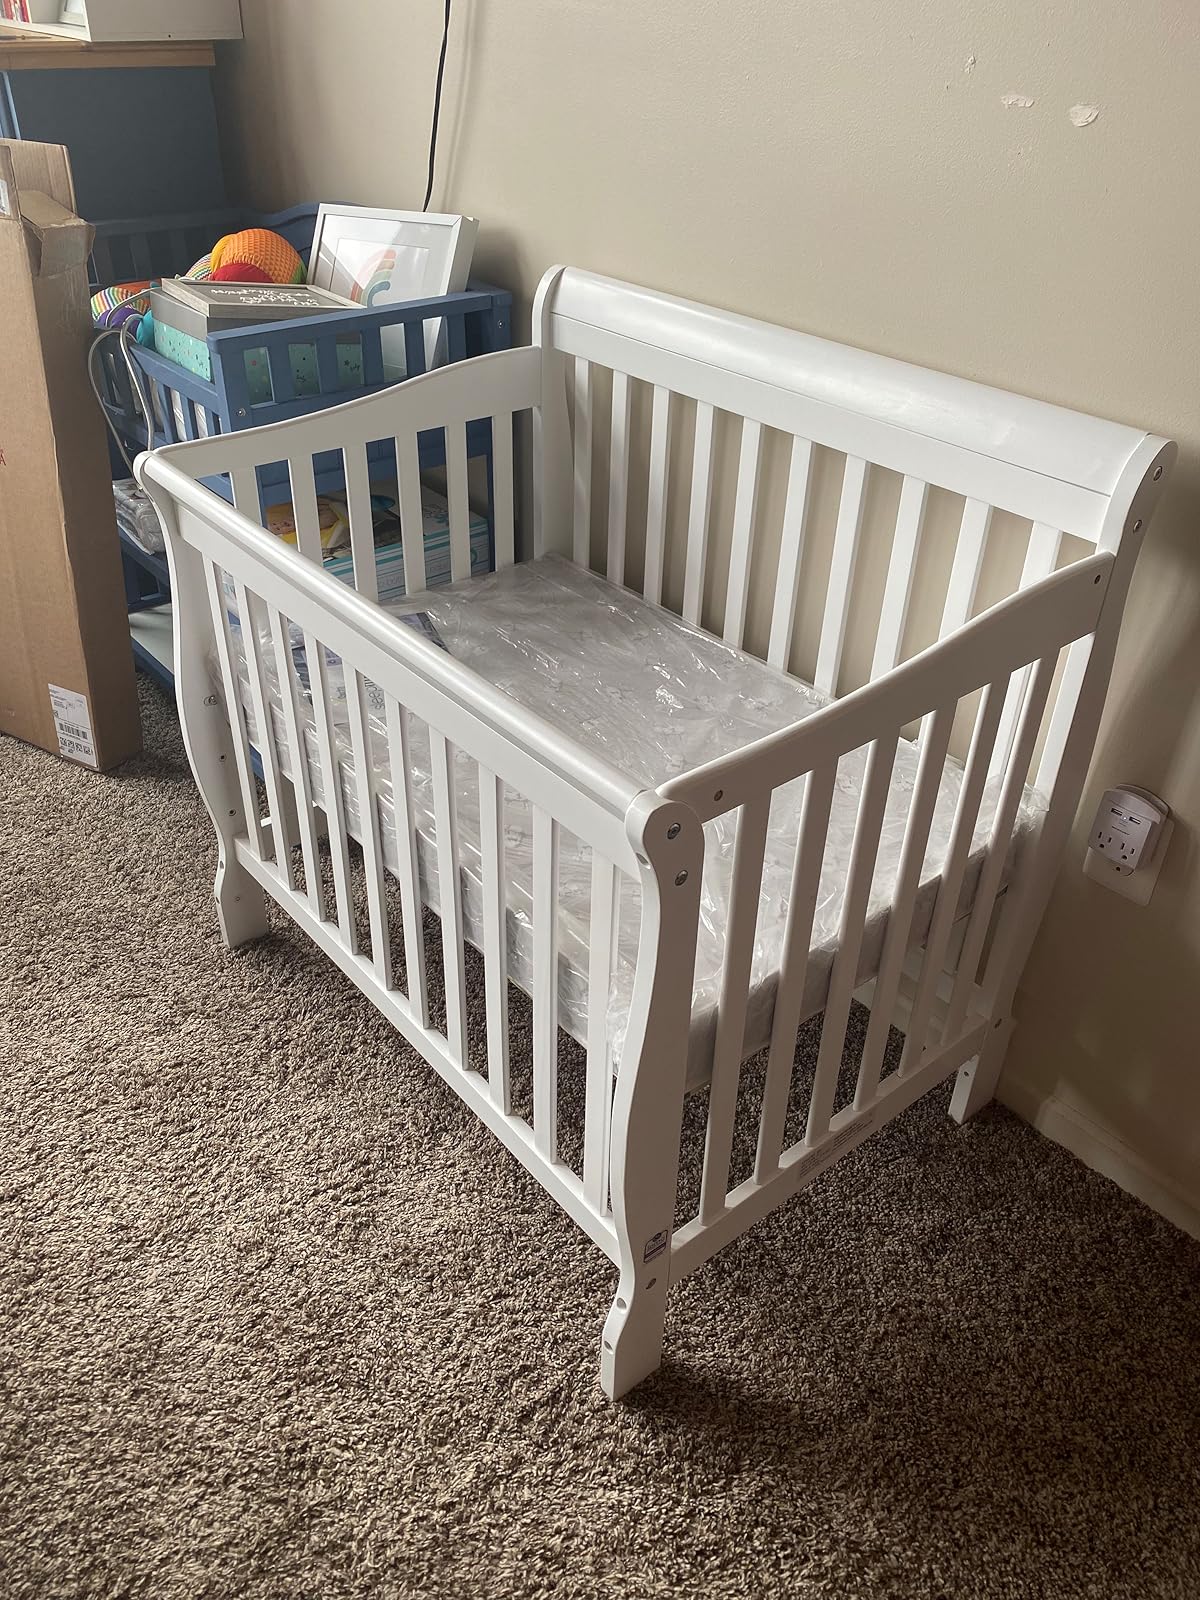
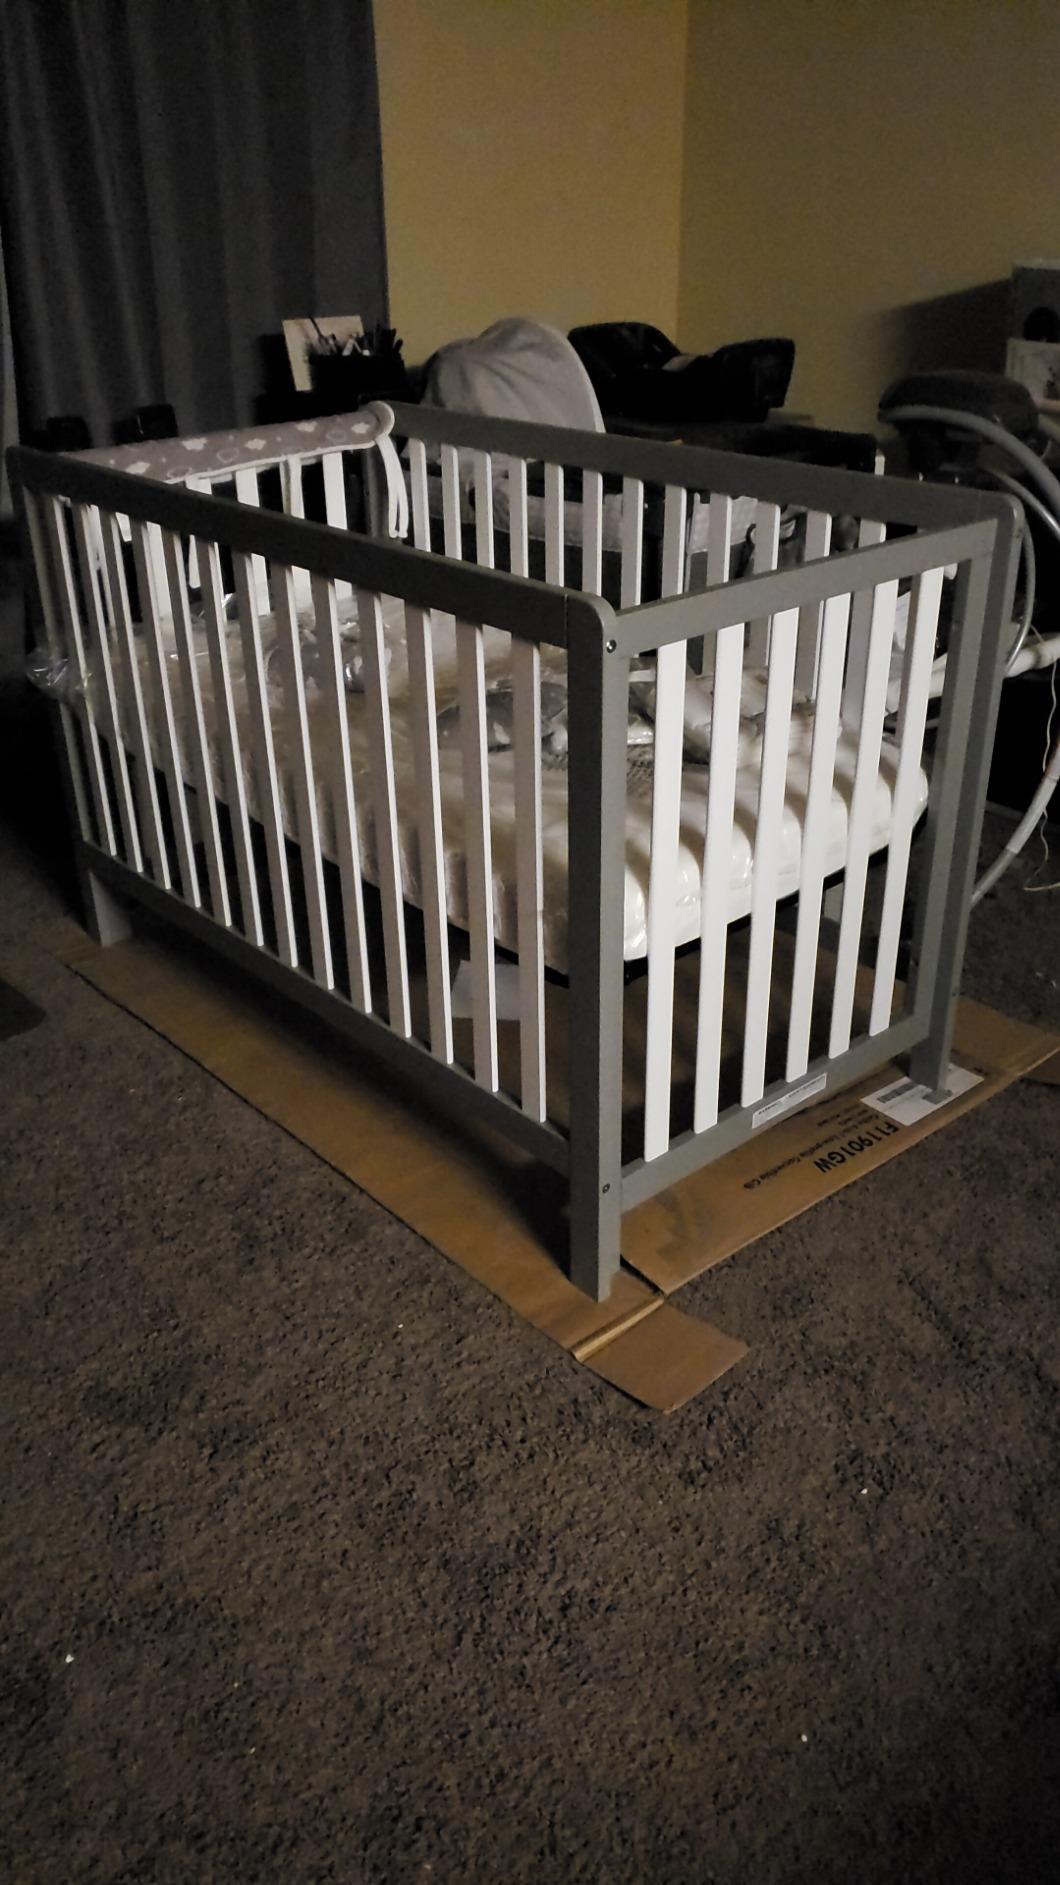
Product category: products_crib
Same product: no